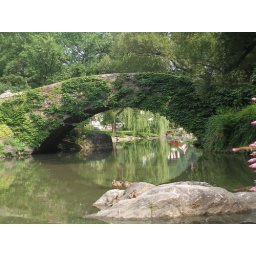
bridge over peaceful water